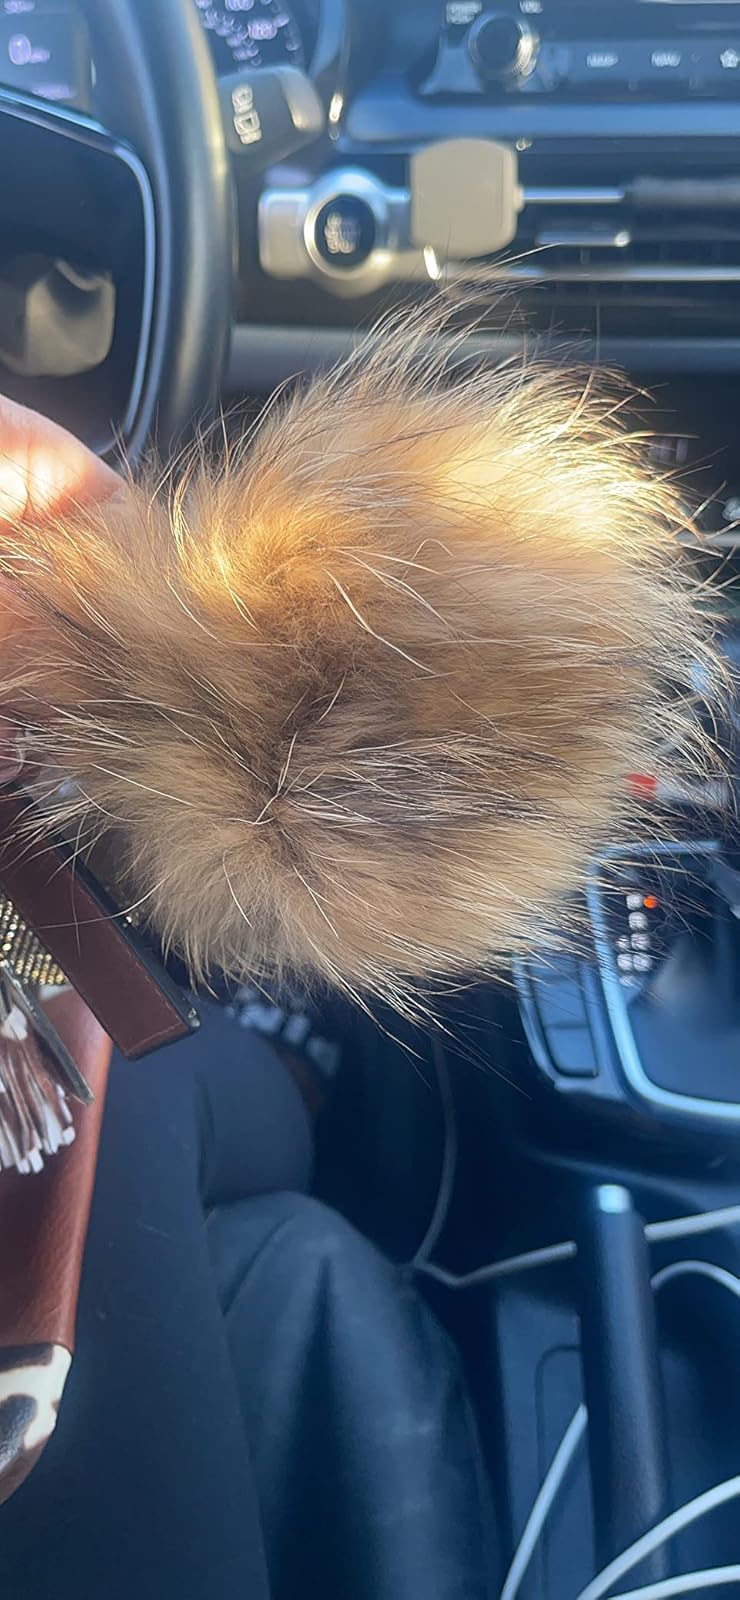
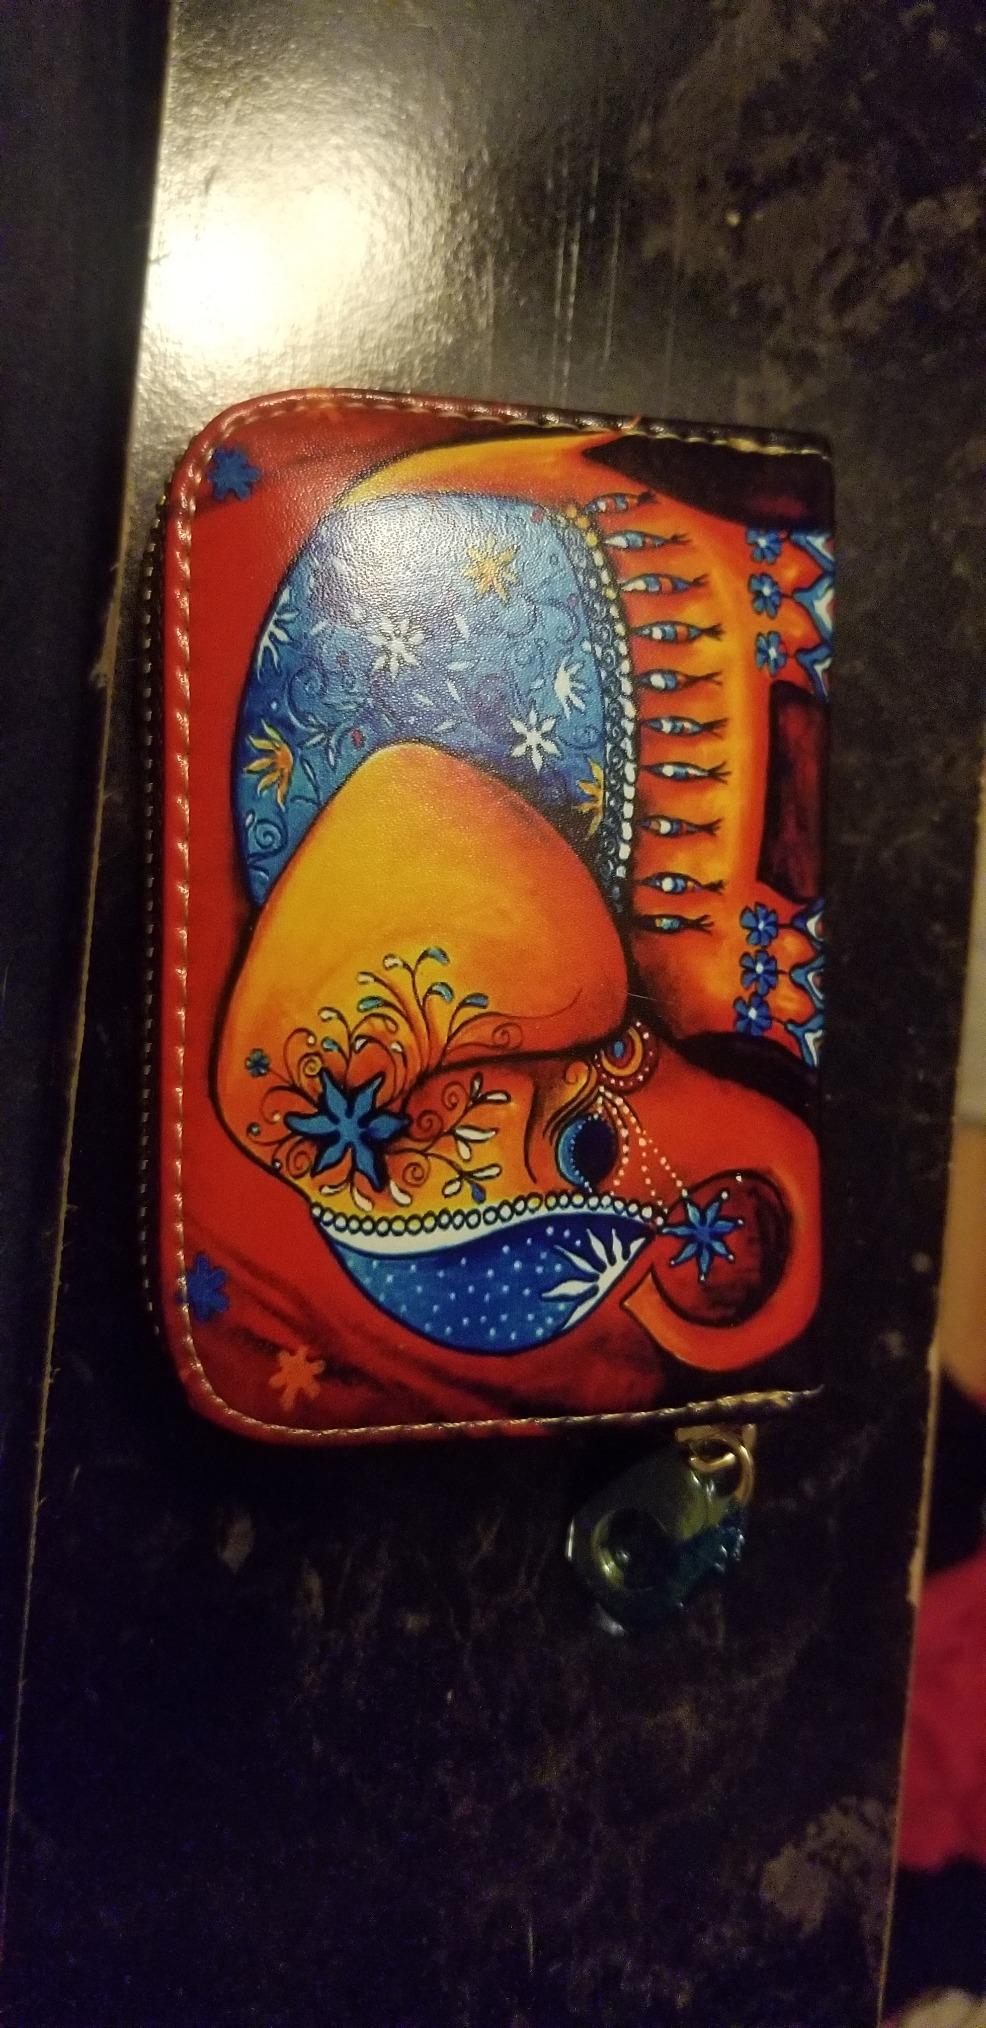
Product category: accessories_keychain
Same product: no